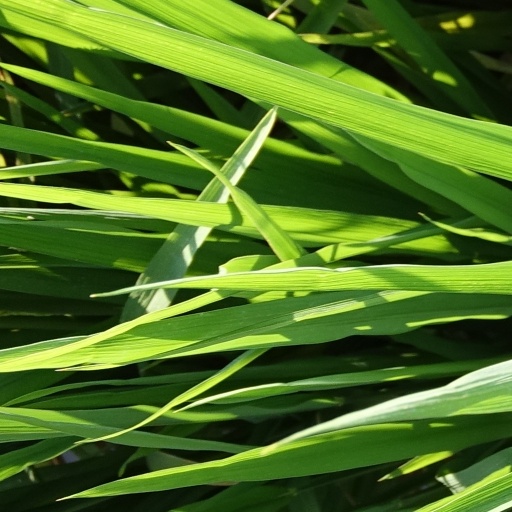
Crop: rice